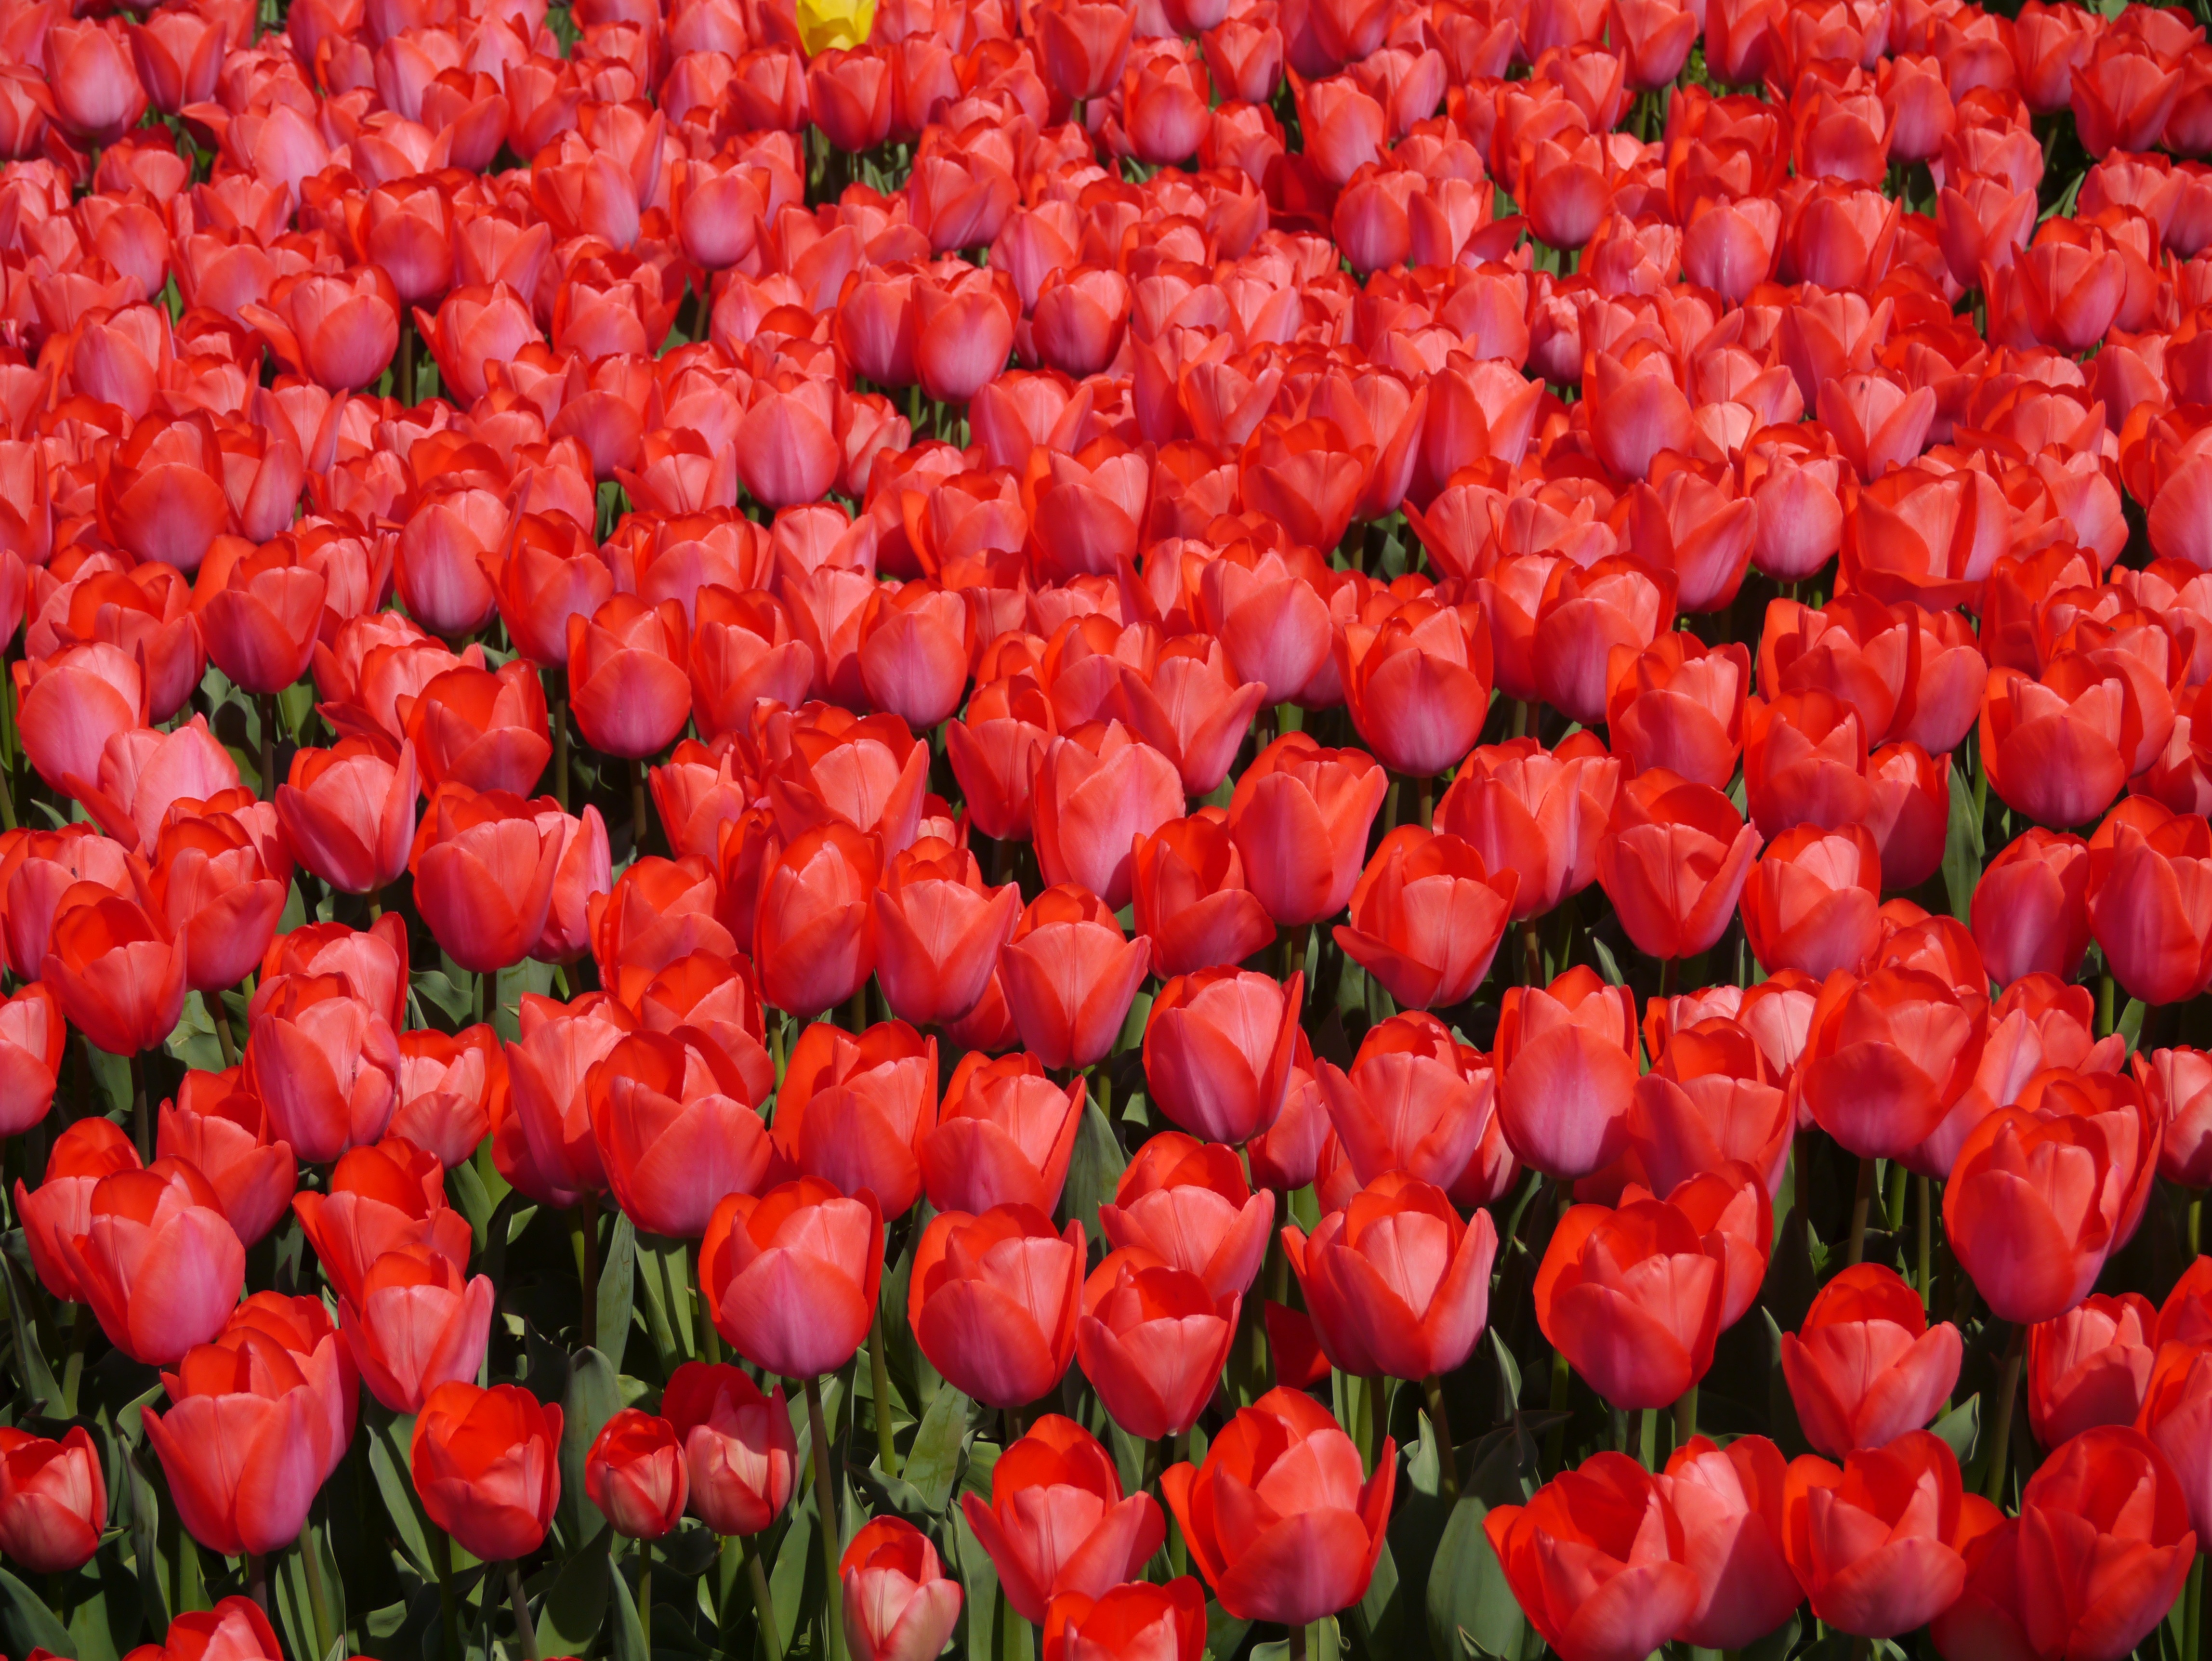
plant, flower, petal, aroma, tulip, spring, red, japan, flowers, full, vivid, kanagawa, fragrance, yokosuka, flowering plant, antomasako, lily family, sea breeze park, land plant